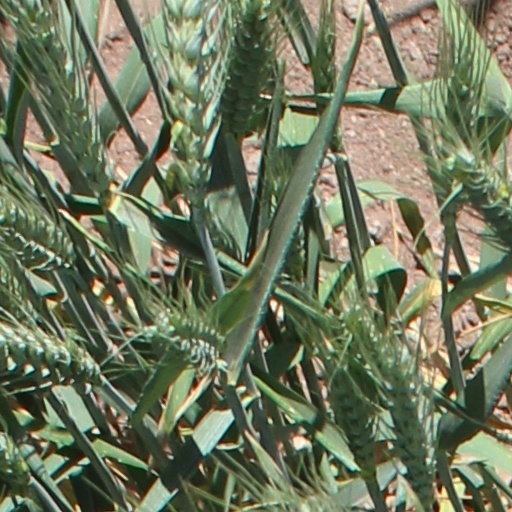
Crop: wheat